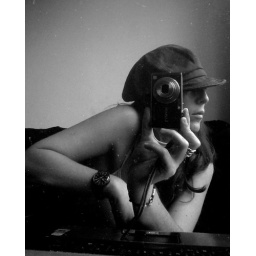
life in black and white - io